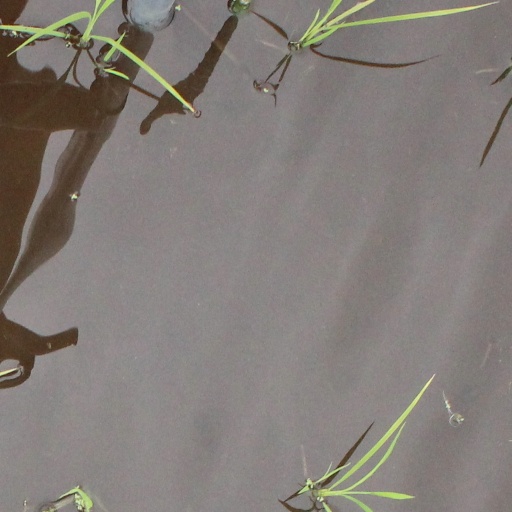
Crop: rice